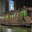
Label: streetcar